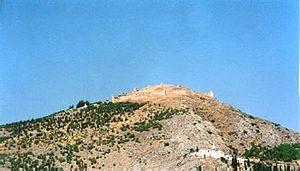
Argos est une ville d'Argolide dans le Péloponnèse, située près de Nauplie. Son nom viendrait de la racine grecque arg-, qui signifie « quelque chose de brillant ». Située au pied de deux acropoles remontant à l'Antiquité, elle est aujourd'hui un centre agricole.
La bataille des Dervénakia ou bataille de Dervenaki est une série d'engagements ayant opposé une armée ottomane commandée par Dramali Pacha aux révolutionnaires grecs commandés par Theódoros Kolokotrónis, du 5 au 8 août 1822.